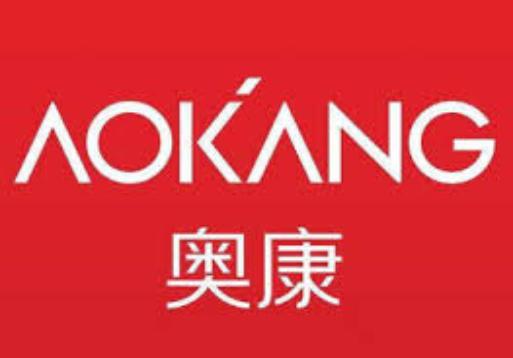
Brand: AOKANG
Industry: Clothes